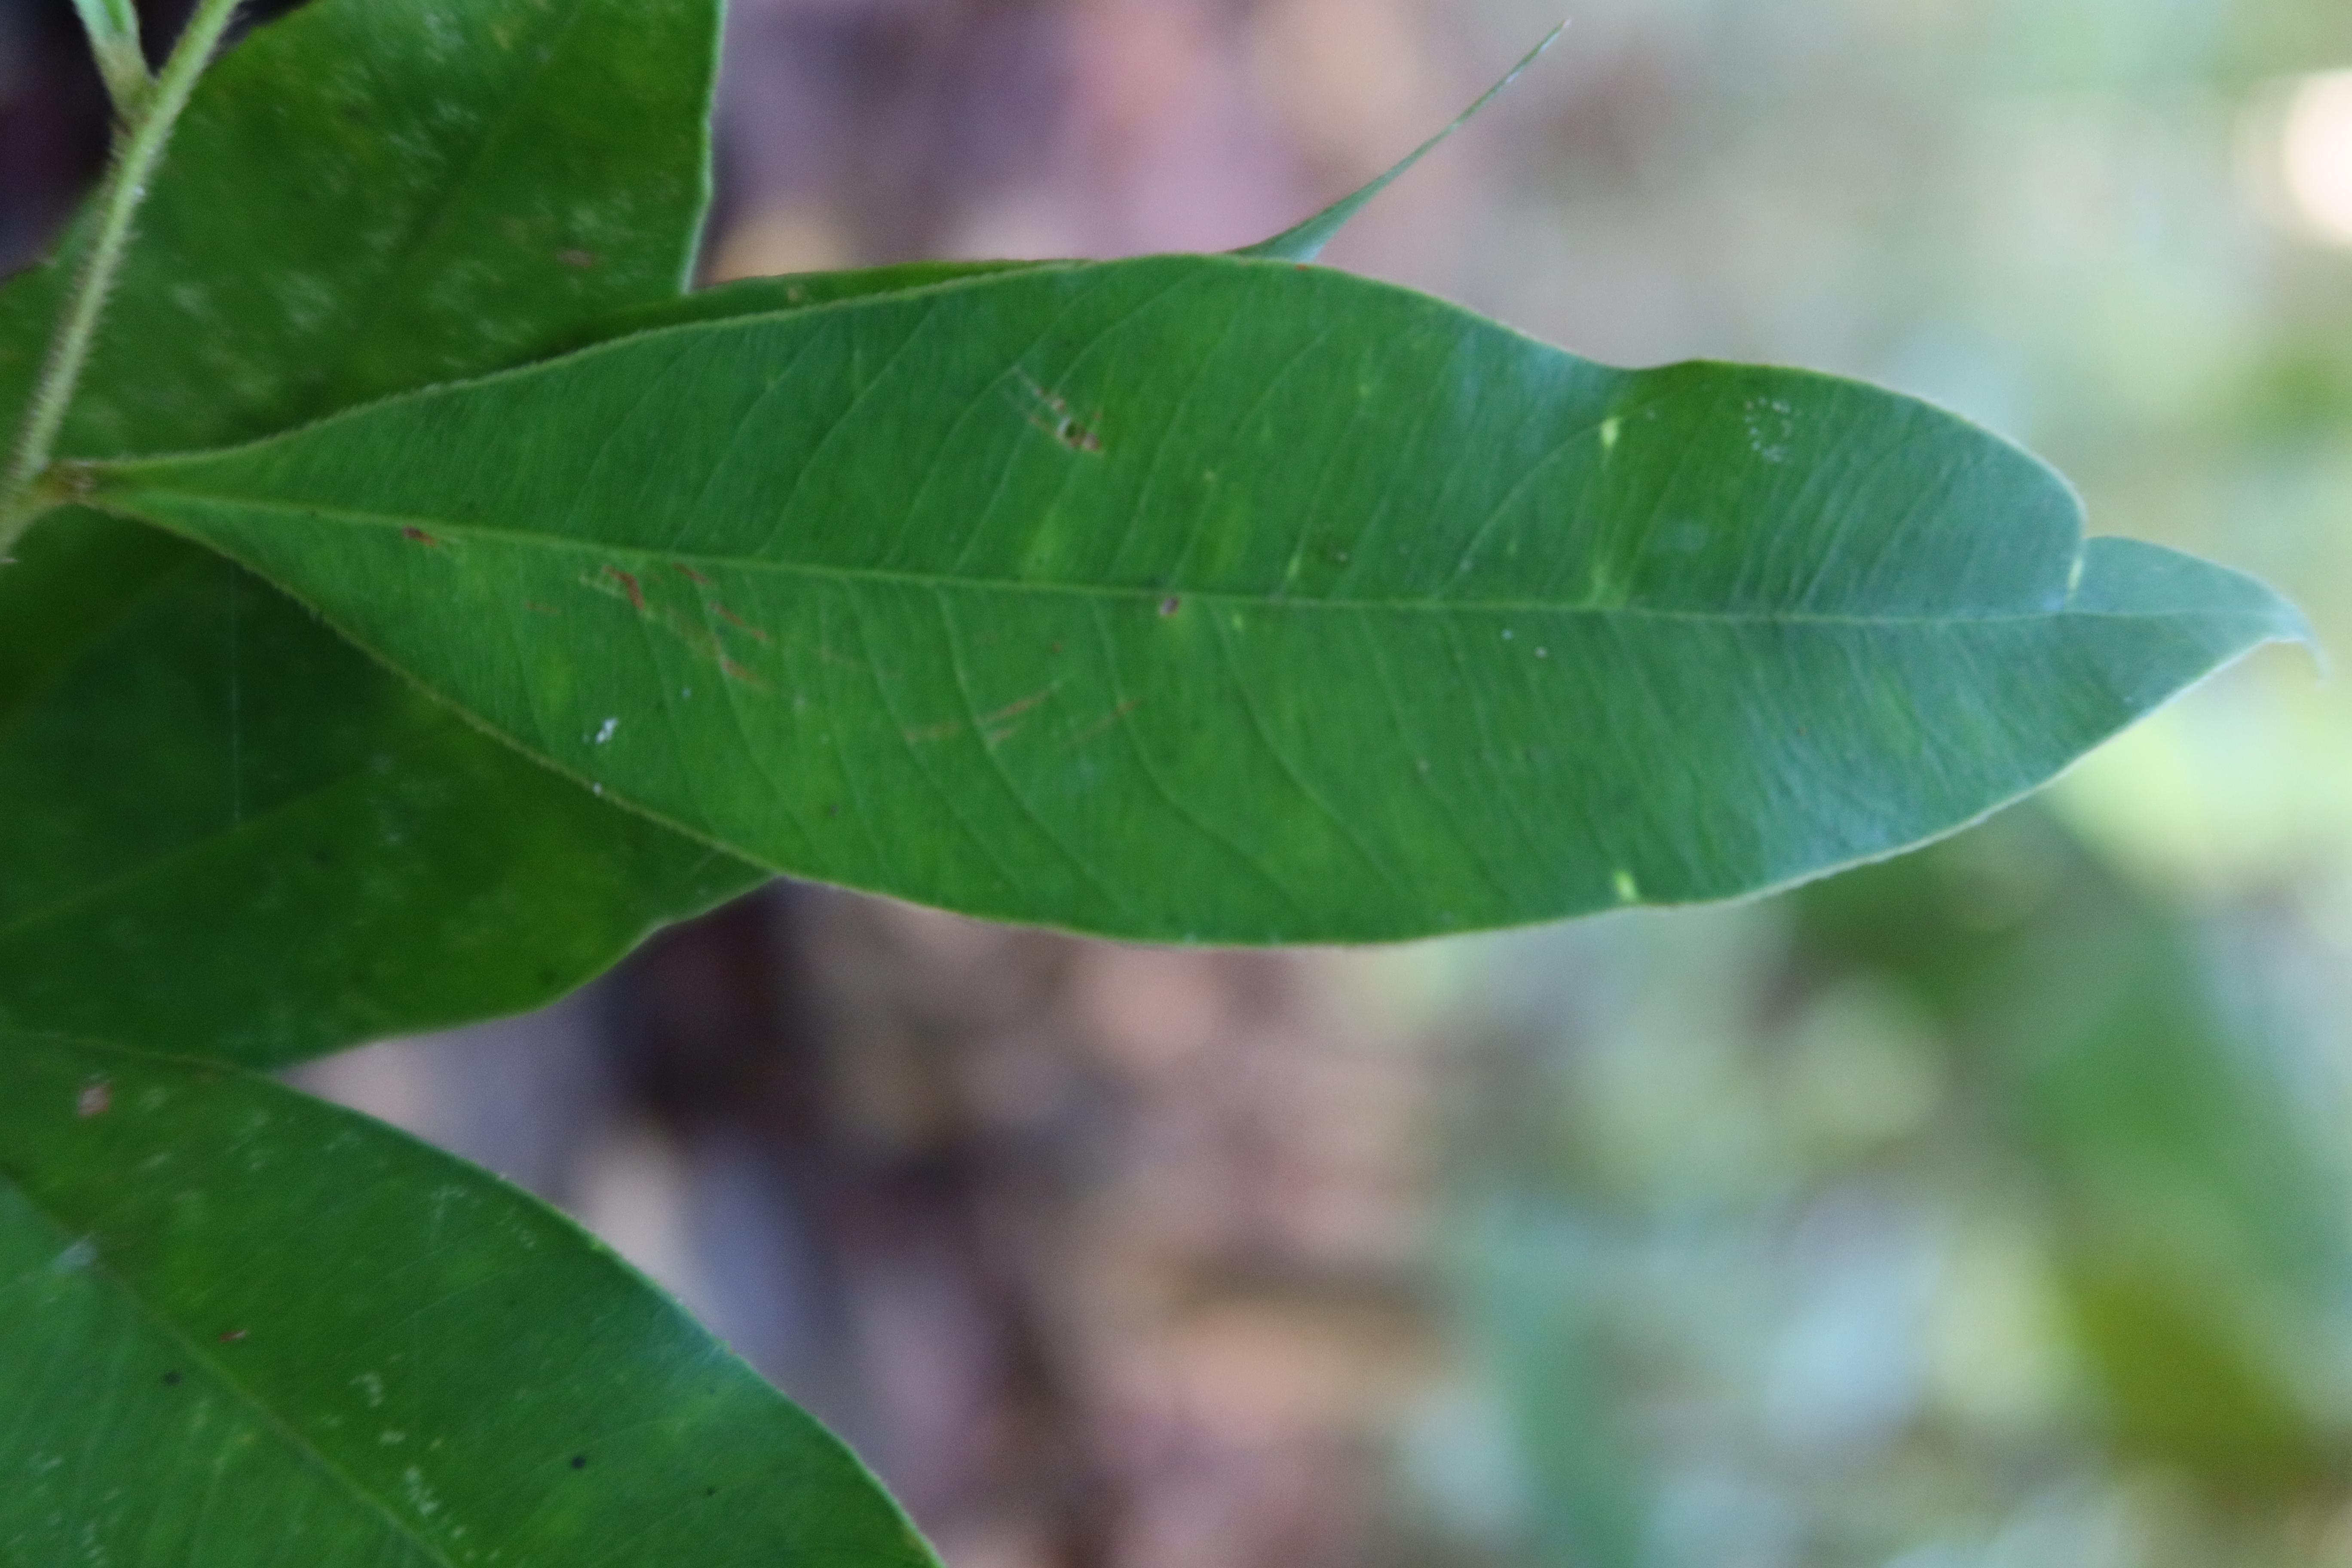
Label: Brown spots